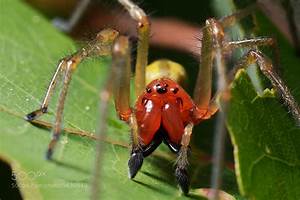
Label: ragno